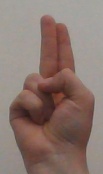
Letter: taa